Mary Brian

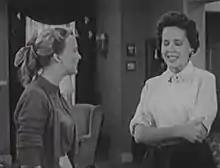
Mary Brian with Ann Baker in "Meet Corliss Archer"

She appeared in only a handful of films thereafter. Her last performance in movies was in "Dragnet" (1947). Over the course of 22 years, Brian had appeared in more than 79 movies.